Kill Your Darlings (2013 film)

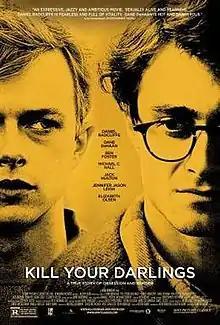
Theatrical release poster

Kill Your Darlings is a 2013 American biographical drama film written by Austin Bunn and directed by John Krokidas in his feature film directorial debut. The film had its world premiere at the 2013 Sundance Film Festival, garnering positive first reactions. It was shown at the 2013 Toronto International Film Festival, and it had a limited theatrical North American release from October 16, 2013. "Kill Your Darlings" became available on Blu-ray and DVD in the US on March 18, 2014, and then in the UK on April 21, 2014.